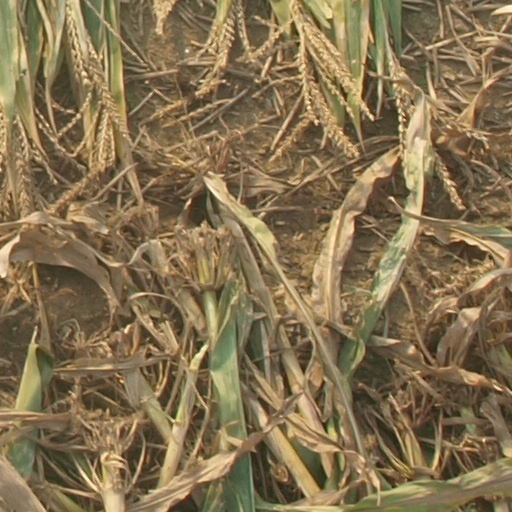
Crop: maize; corn